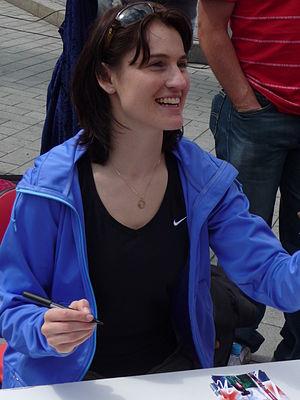
Nikola Sudová, née le 17 mars 1982 à Jablonec nad Nisou, est une skieuse acrobatique tchèque, licencée au Dukla Liberec et spécialisée dans les épreuves de bosses et bosses en parallèle. Au cours de sa carrière, elle a notamment remporté une médaille d'argent en bosses aux mondiaux 2005 à Ruka puis une médaille de bronze en bosse aux mondiaux 2009 à Inawashiro. Elle a également remporté deux épreuves en coupe du monde. Elle a enfin pris part aux jeux olympiques d'hiver de 2006 de Turin où elle termina à la sixième place dans l'épreuve de bosses disputée à Sauze d'Oulx.